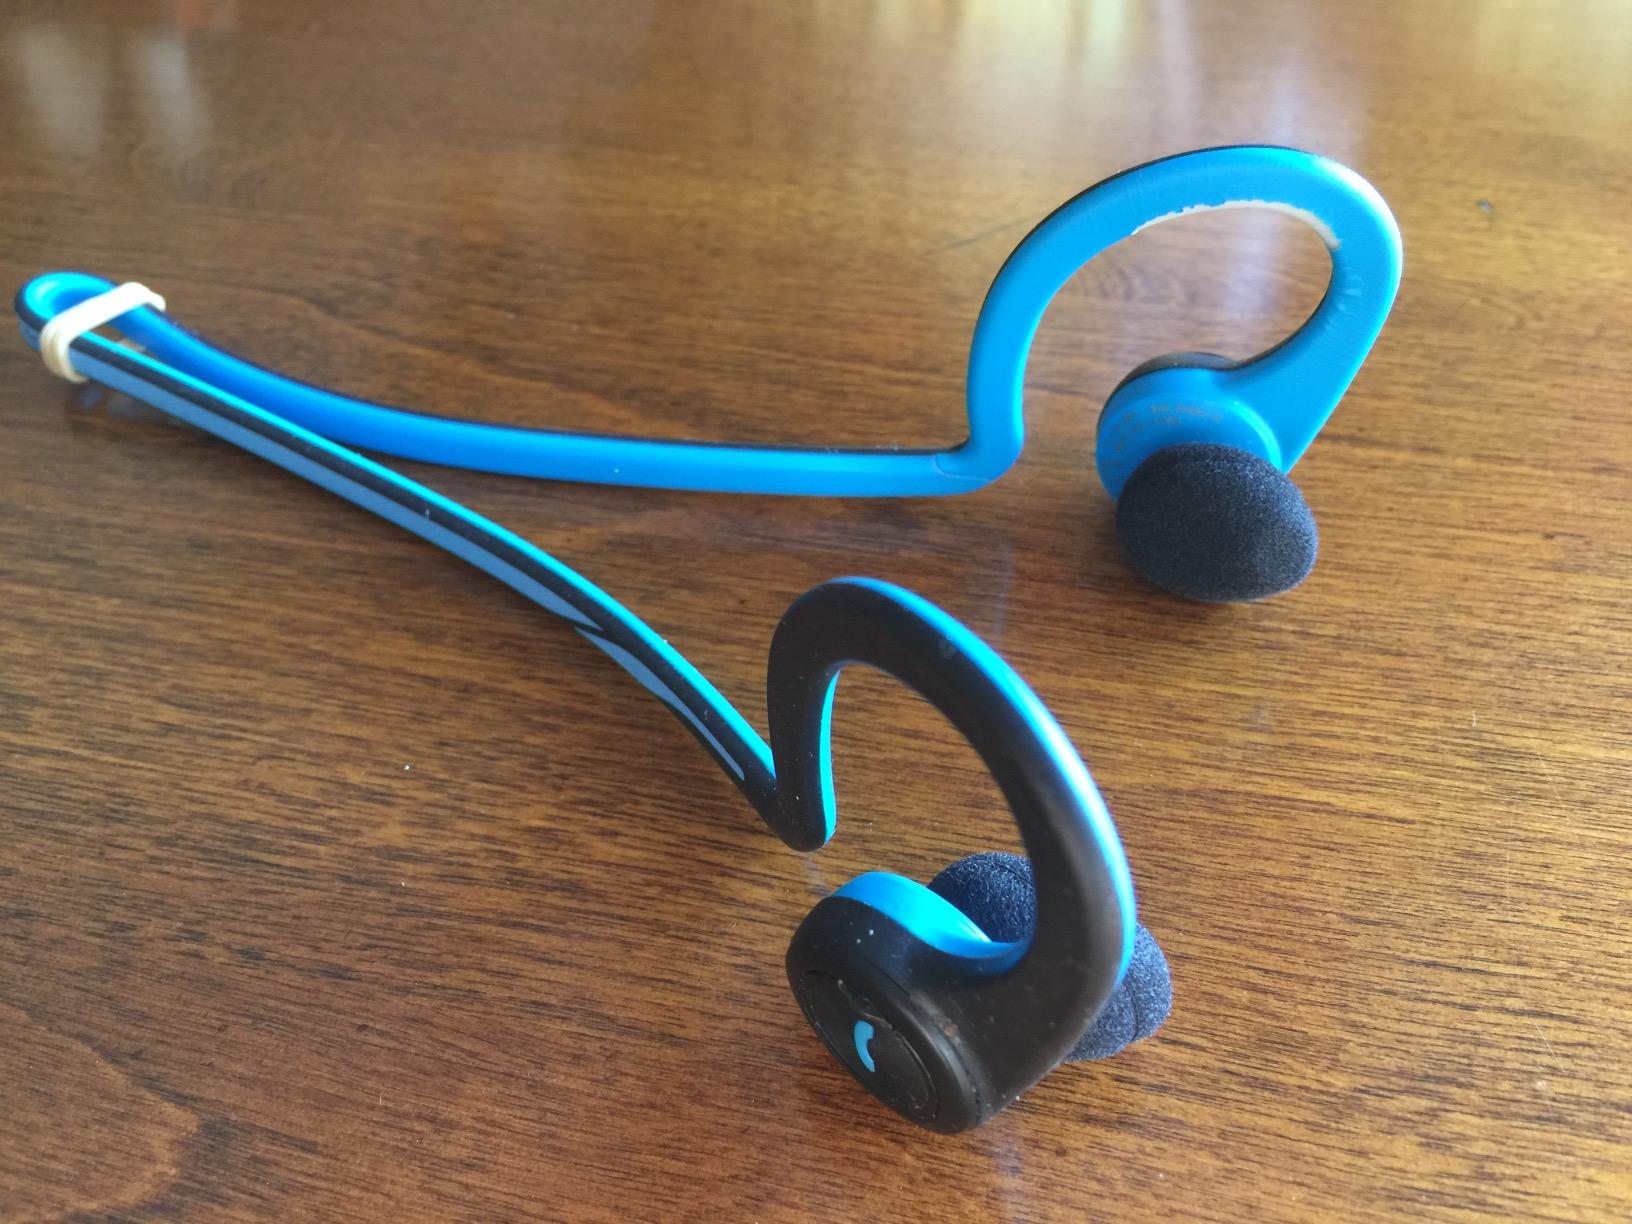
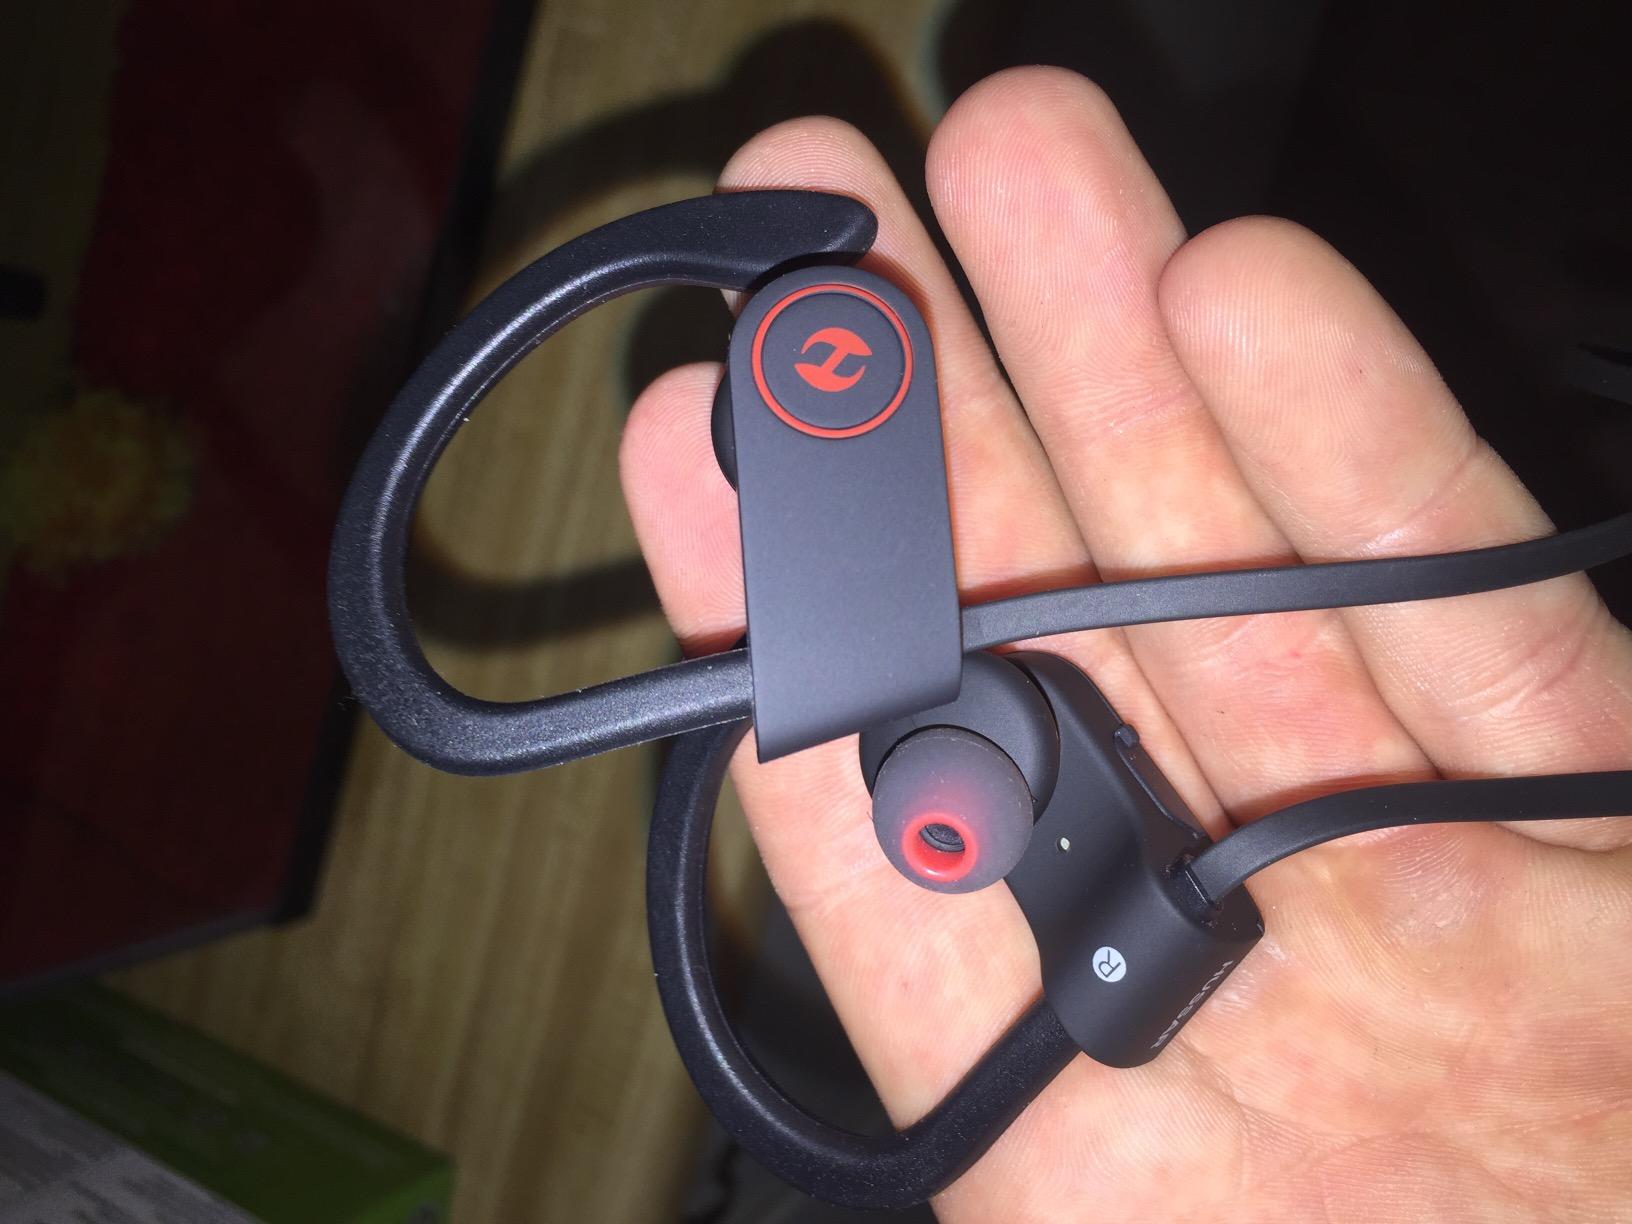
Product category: headphones
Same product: no